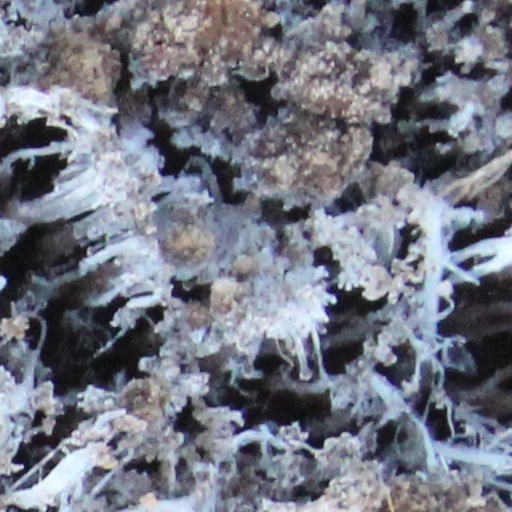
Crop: wheat